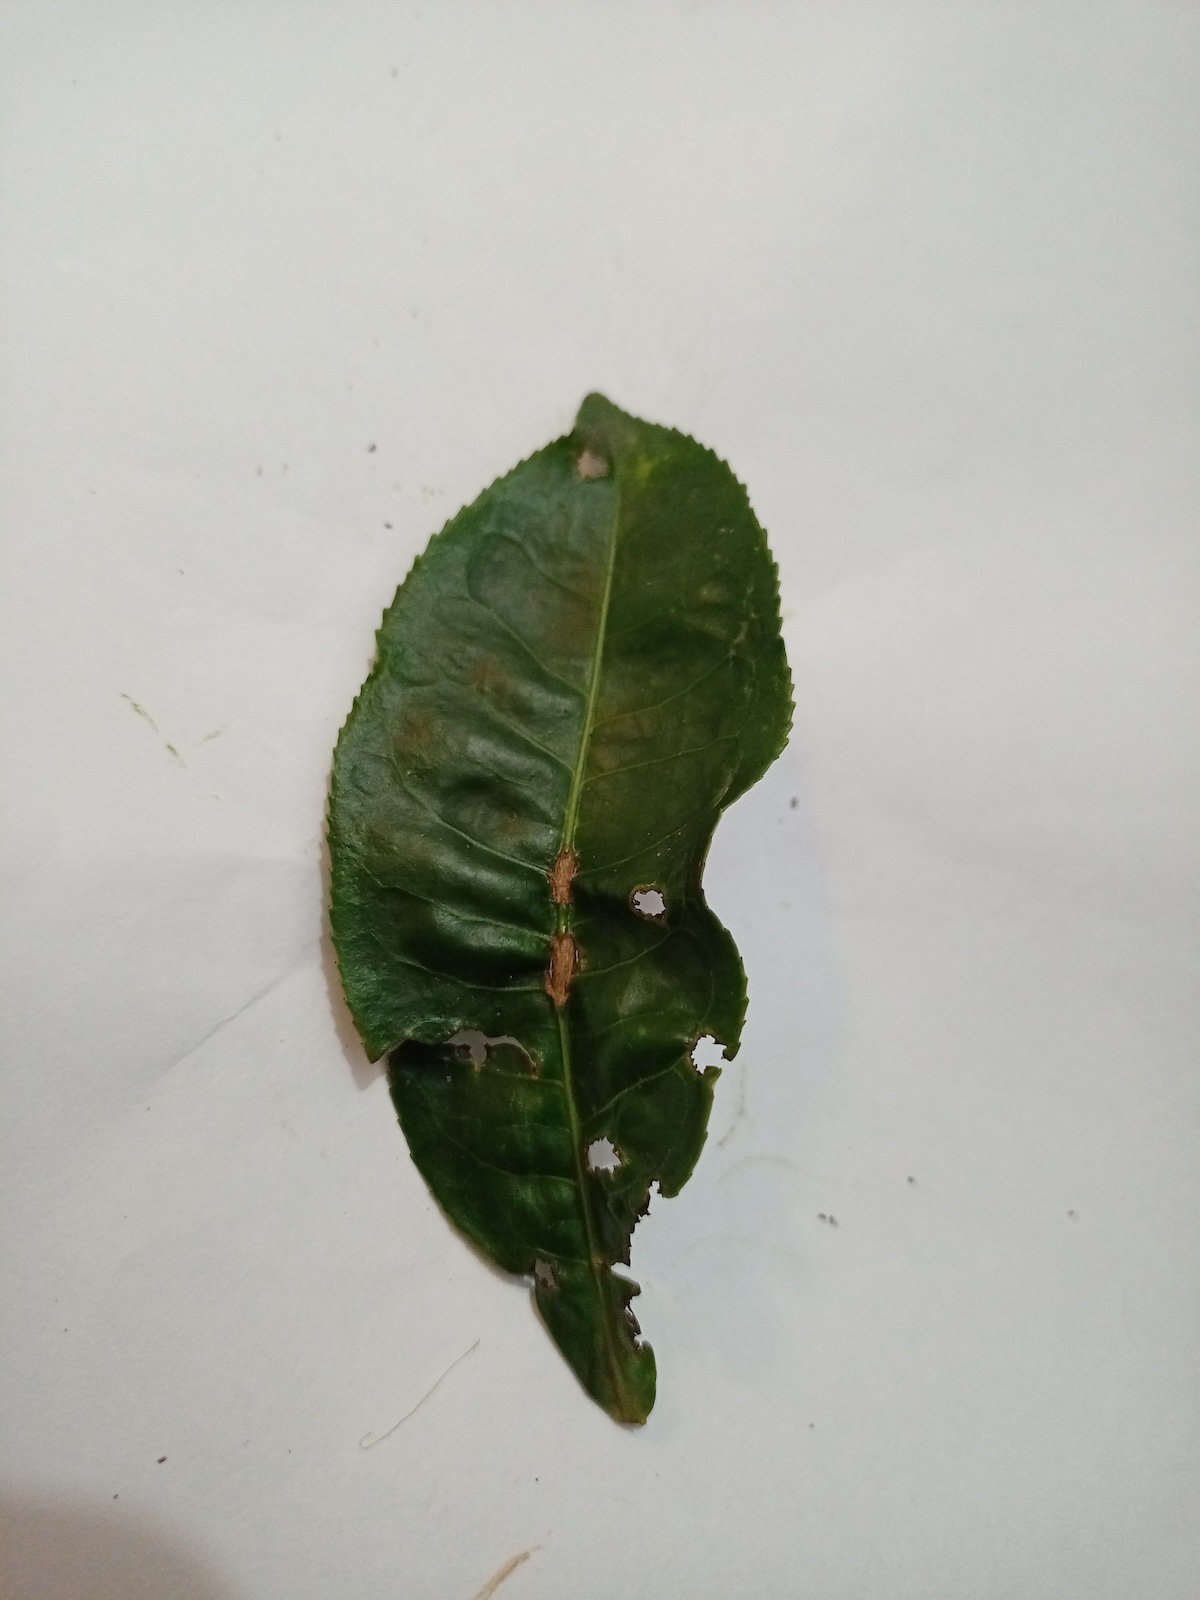
Label: Green mirid bug